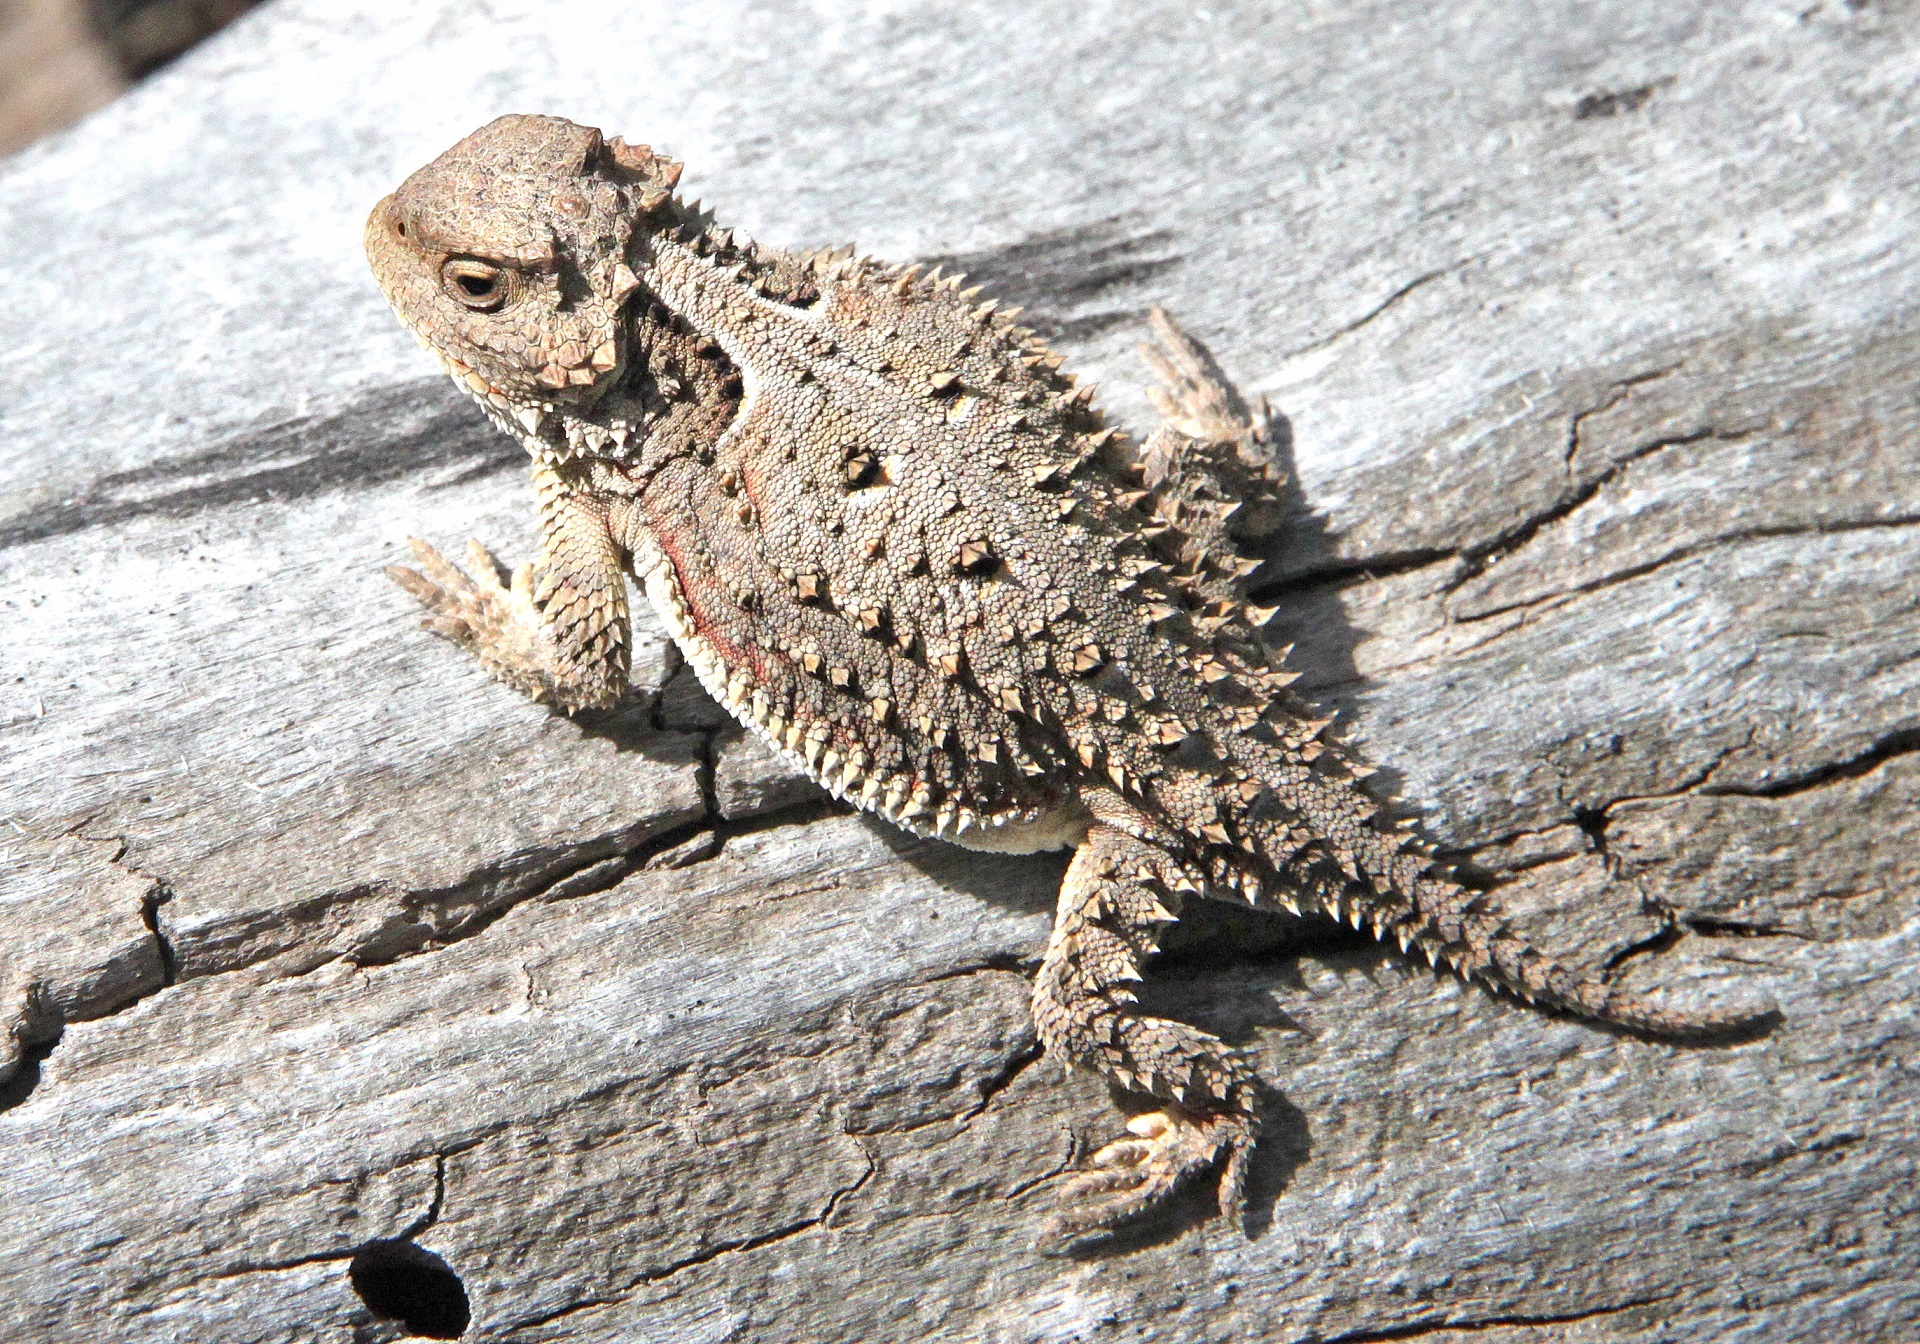
nature, wood, animal, profile, looking, wildlife, wild, log, portrait, toad, reptile, fauna, lizard, camouflage, outdoors, vertebrate, agamidae, agama, horned toad, phrynosoma, horned lizard, scaled reptile, lacertidae